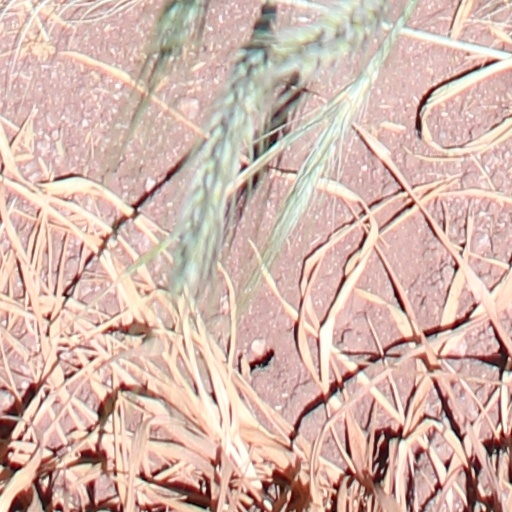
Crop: wheat